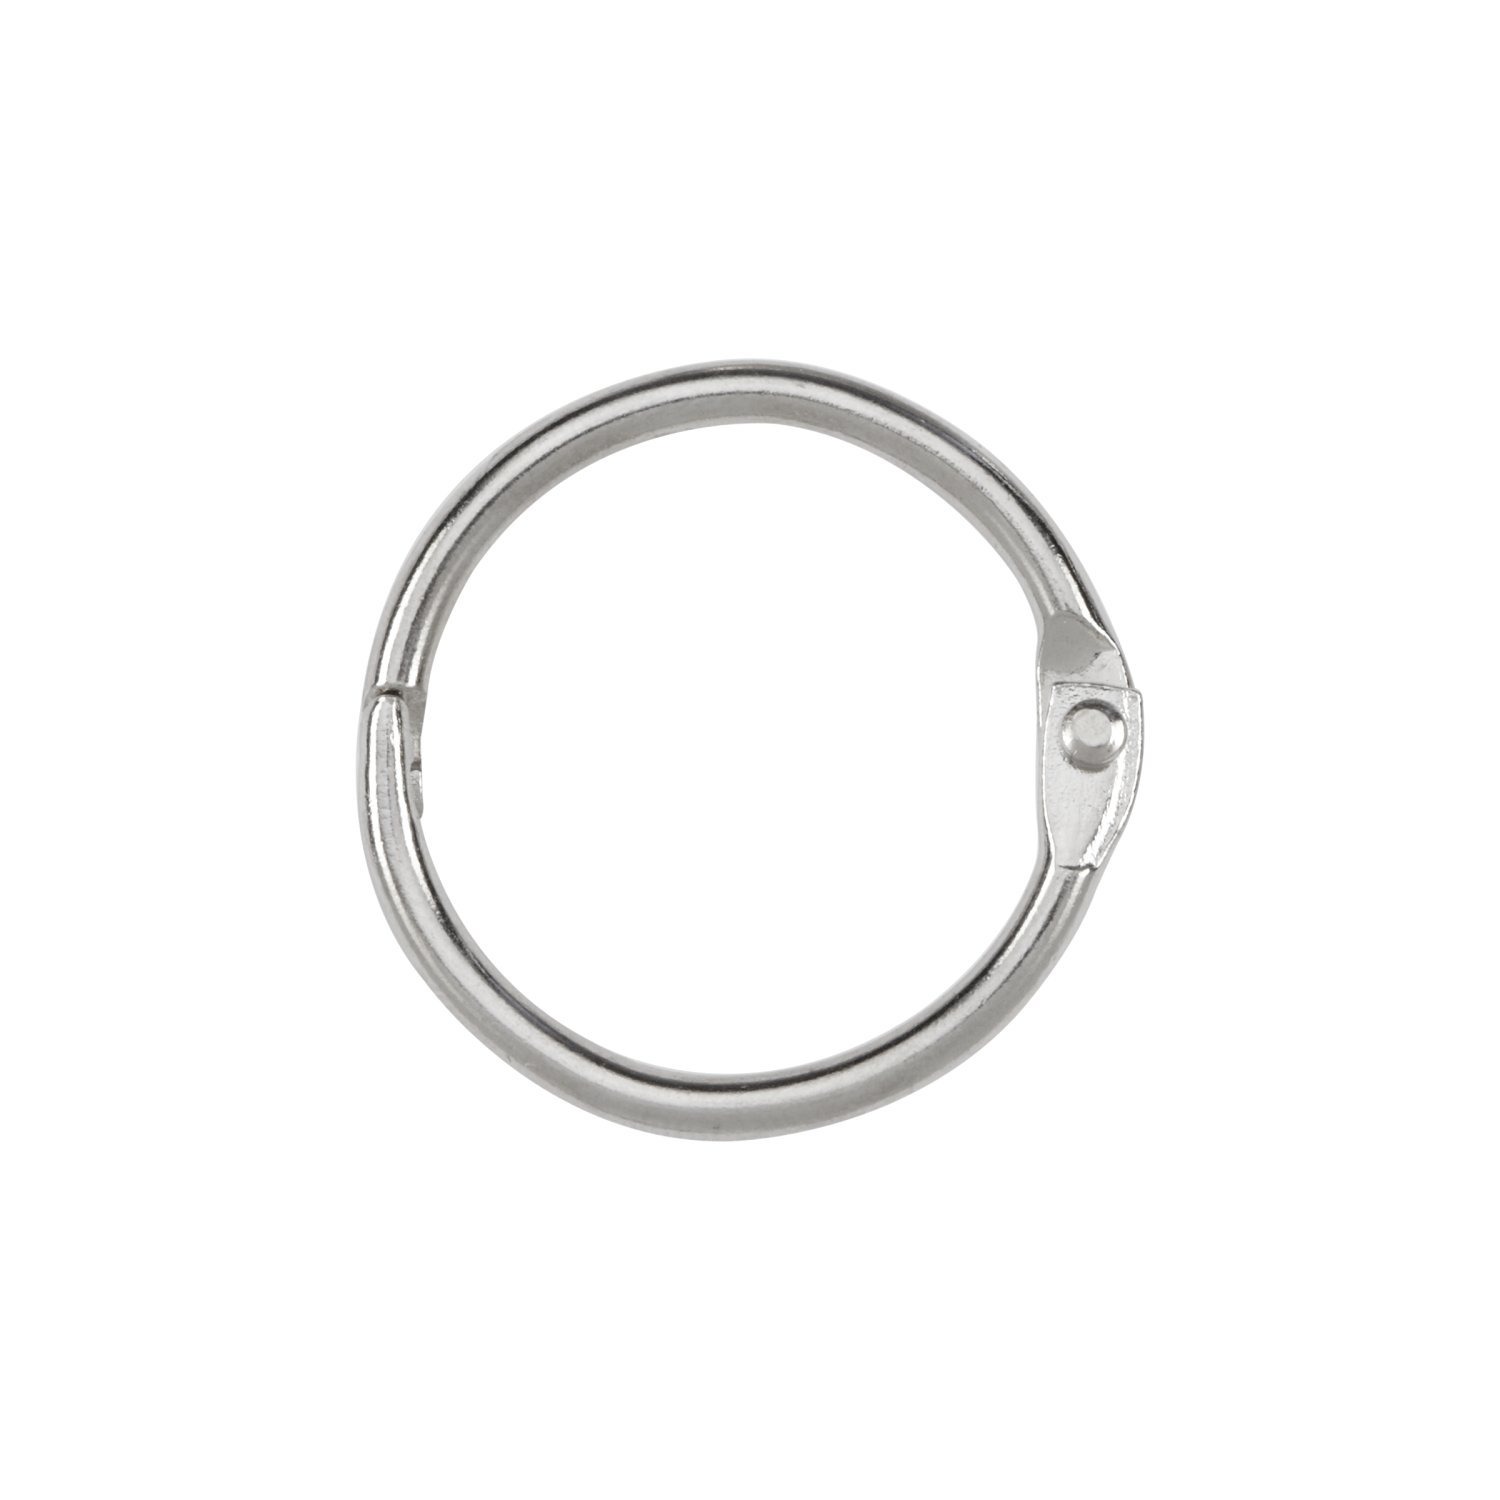
Item Name: Acco Loose Leaf Binder Rings, 1 Inch Capacity, Silver, 100/Box (72202)
Bullet Point 1: Loose leaf rings in 1 inch capacity hold up to 175 sheets; silver; 100 per box
Bullet Point 2: Binder rings lock securely; made of tough steel can withstand heavy use; strong nickel plating won't crack, split or bend; ideal for fastening any size document stack and keys and swatches too
Bullet Point 3: Multi-layer nickel-plated steel will not crack or split; rings open and close easily and lock for extra security; easy to operate: pull to open and squeeze to close
Value: 100.0
Unit: Count

Price: 26.35